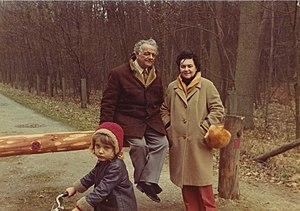
Marie-Thérèse et Roger Bodart, avec leur petite-fille Florence Richter, à l'Arboretum de Tervuren, en 1972
Marie-Thérèse Bodart, née Guillaume le 7 août 1909 à Arlon, et morte le 11 août 1981 à Bruxelles, est une romancière, essayiste et dramaturge belge. Historienne de formation, elle a été professeur au Lycée d'Ixelles. Elle est l'épouse du poète et académicien belge Roger Bodart, la mère de l'écrivain Anne Richter, et la grand-mère de l'essayiste Florence Richter.